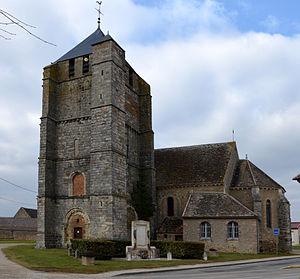
Eglise de Lixy, Yonne, France
Lixy est une commune française située dans le département de l'Yonne en région Bourgogne-Franche-Comté.